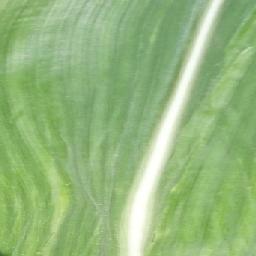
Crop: corn
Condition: (maize)_healthy